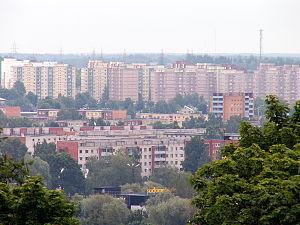
Annelinn, est un quartier de Tartu en Estonie.